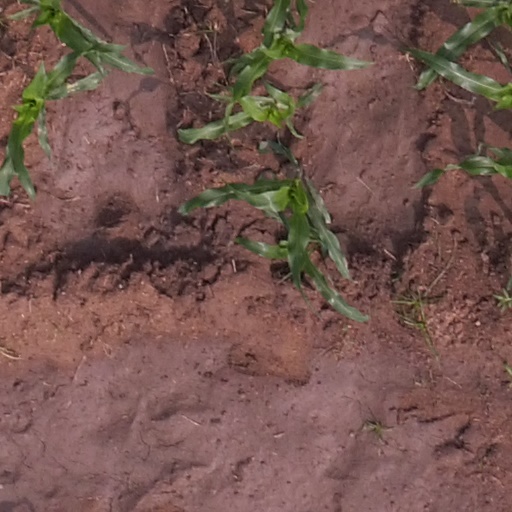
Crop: maize; corn